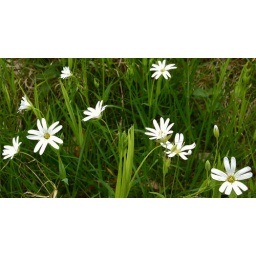
Small white flowers sprinkled all over the spring woods in Denmark.